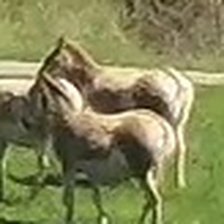
Pose orientation: left